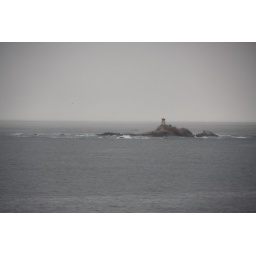
Day 13 - Vigo. Weather in the harbour was not so good, but the whiter water rafting in the mountains was fantastic. Day 13 - Vigo. Weather in the harbour was not so good, but the whiter water rafting in the mountains was fantastic.